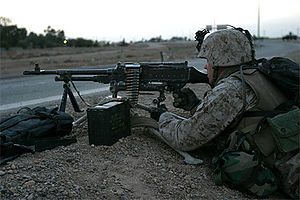
Operation Vigilant Resolve
En marinesoldat med et M240G maskingevær uden for Fallujah, 5. april 2004
Operation Vigilant Resolve, eller det første slag om Fallujah, var amerikanske troppers forsøg på at indtage byen Fallujah i Irak i april 2004, under irakkrigen. Hovedårsagen til operationen var irakiske oprøreres drab på- og lemlæstelse af fire private sikkerhedsfolk fra firmaet Blackwater, og tabet af fem amerikanske soldater i Habbaniya få dage før.